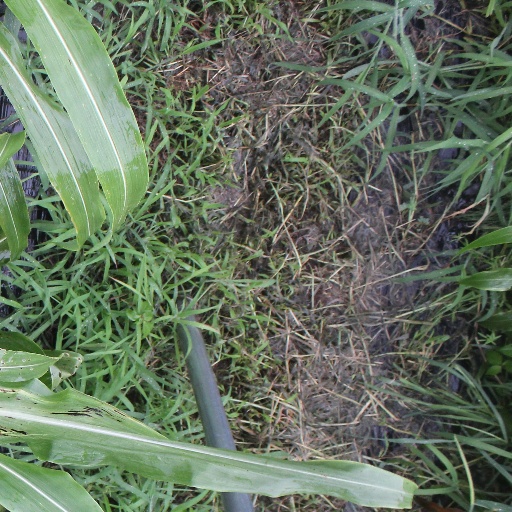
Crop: sorghum